Meningococcal vaccine

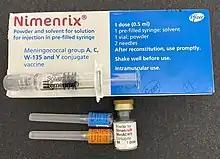
Nimenrix (Pfizer). Meningococcal group A, C, W-135, and Y conjugate vaccine

Nimenrix (developed by GlaxoSmithKline and later acquired by Pfizer), is a quadrivalent conjugate vaccine against serogroups A, C, W-135, and Y. In April 2012 Nimenrix was approved as the first quadrivalent vaccine against invasive meningococcal disease to be administered as a single dose in those over the age of one year, by the European Medicines Agency. In 2016, they approved the vaccine in infants six weeks of age and older, and it has been approved in other countries including Canada and Australia, among others. It is not licensed in the United States.